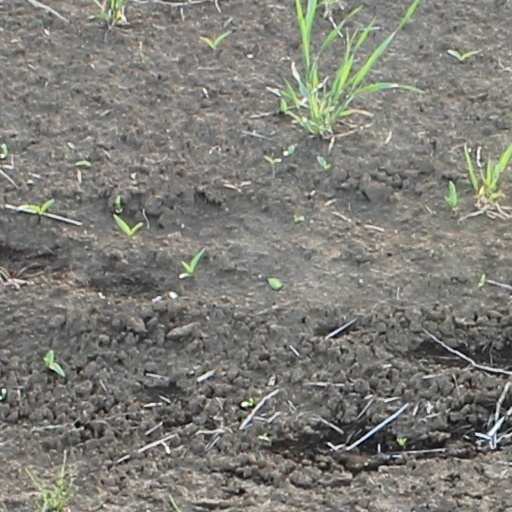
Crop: wheat